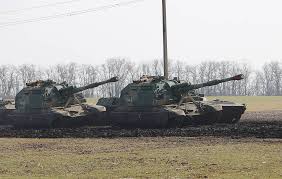
Label: 2S19_MSTA